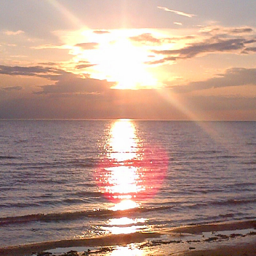
sunset photo for you thanks to a friend